Olena Bondarenko (politician, born 1974)

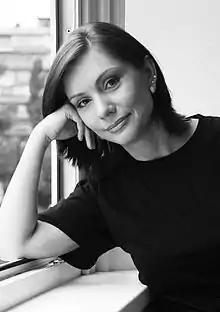
Bonderekno in 2016

Olena Anatoliivna Bondarenko (née Kovalenko) is a Ukrainian politician and journalist who served as the People's Deputy of the Verkhovna Rada of Ukraine serving from 2006 to 2014.